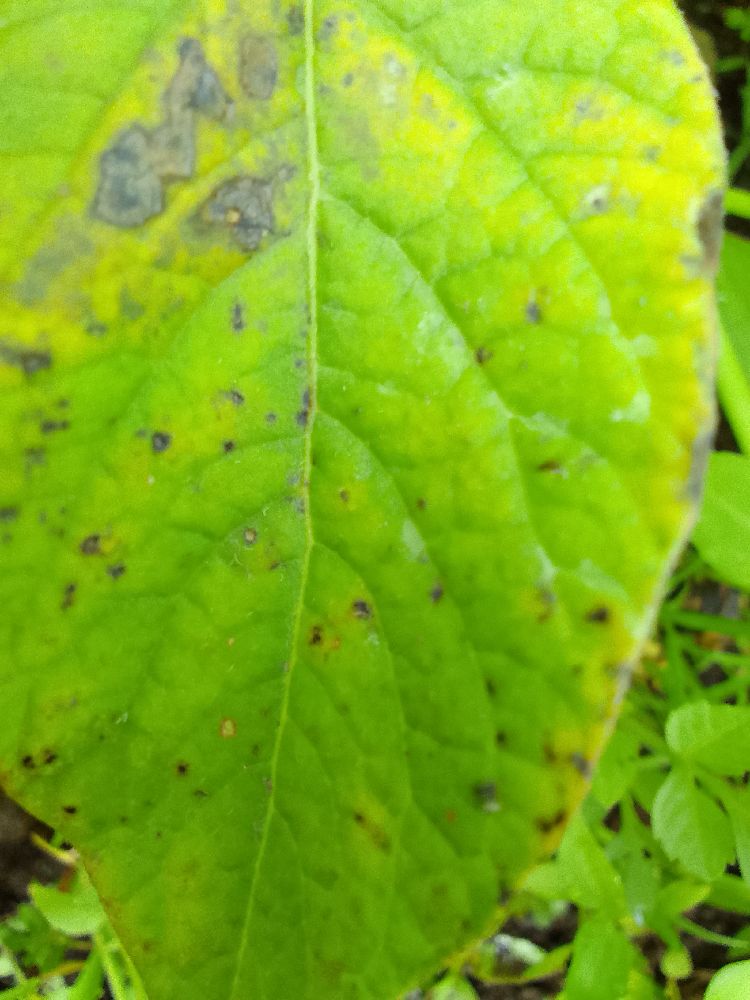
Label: Early blight